Brooklyn Supreme

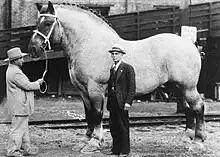
Brooklyn Supreme c. 1930

Brooklyn "Brookie" Supreme (April 12, 1928 – September 6, 1948) was a red roan Belgian stallion noted for his extreme size. Although disputed, the horse may be the world record holder for largest (but not tallest) horse and was for a while designated the world's heaviest horse before Sampson was found to have been heavier. He stood 19.2 hands tall and weighed with a girth of . Each of his horseshoes required of iron.